TechnoMage

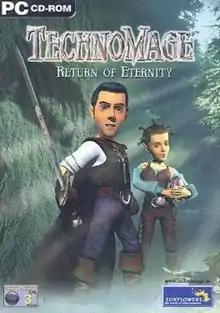
Cover art

TechnoMage (also called TechnoMage: Return of Eternity) is a video game released by German game developer Sunflowers. "Technomage" was only ever released in PAL territories.